Emperor Suzong of Tang

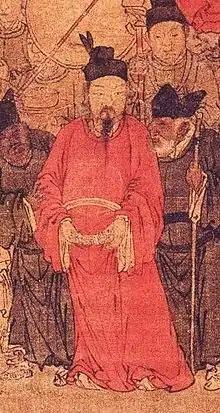
"Greeting the Emperor at Wangxian" 望賢迎駕圖, probably a 13th-century painting, detail of Tang Suzong.

Emperor Suzong, once he became emperor, set his eyes on recapturing Chang'an from Yan forces, as Yan forces faced heavy resistance from the people of the Guanzhong region (i.e., the region around Chang'an) and was not able to keep the region under firm control. (By this point, An Lushan had been assassinated and succeeded by his son An Qingxu, as the emperor of Yan.)